Claude Sérillon

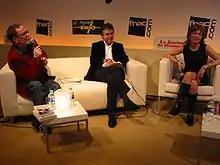
Claude Sérillon (center) during the Paris Book Fair in 2004.

From 2007 to 2012 he was part of the team of Michel Drucker as a columnist in the second part of the show "" on France 2 to present on the latest films and literary events. He left the show, declaring in September 2012 that he wanted to spend his time on new projects.